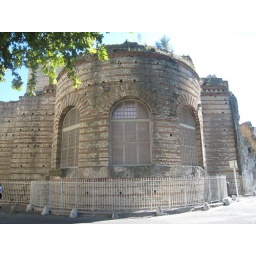
the Roman public bath house in Arles, built in the 4th century